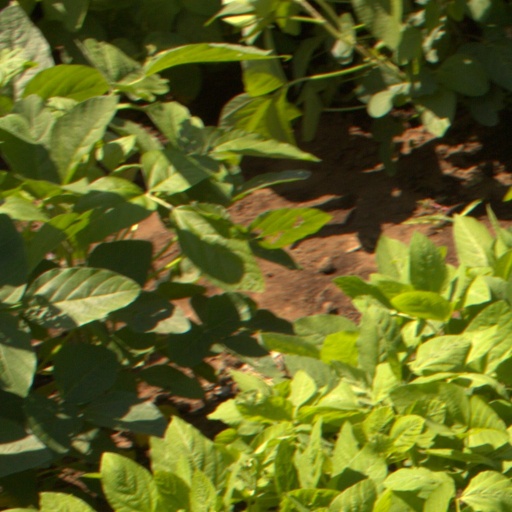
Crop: soybean